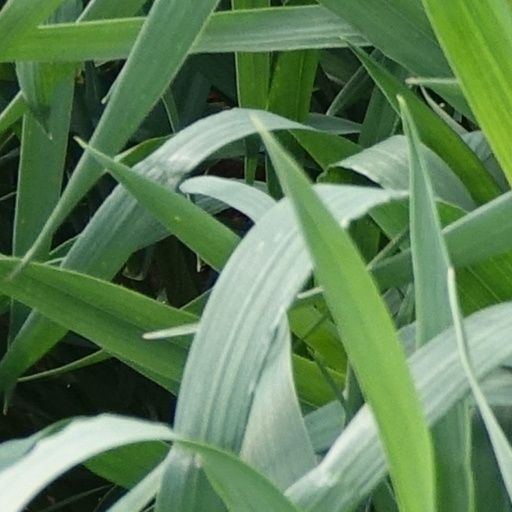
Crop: wheat